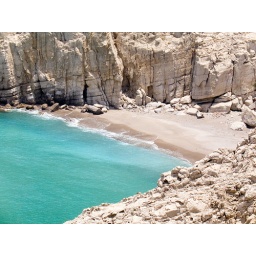
View of a beach in Oman, on our drive to Musandam in the mountains of Oman.